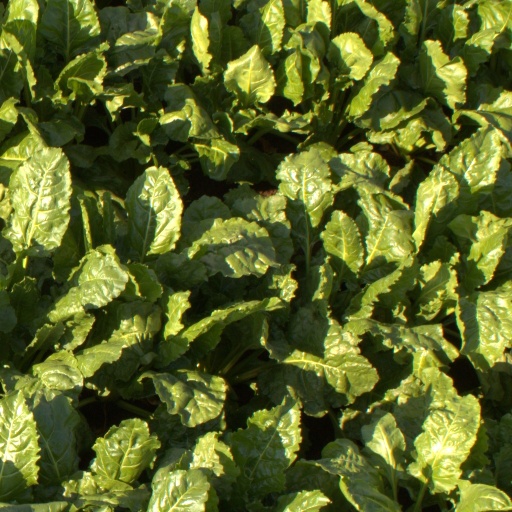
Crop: sugar beet